Walthamstow Granada

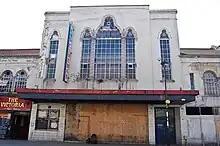
The building, boarded up, during the period of closure.

In 1930 Granada plc built a 2,697 seat cinema, opened as "The Granada". The building featured exteriors by Cecil Masey and interior decorations by Theodore Komisarjevsky.